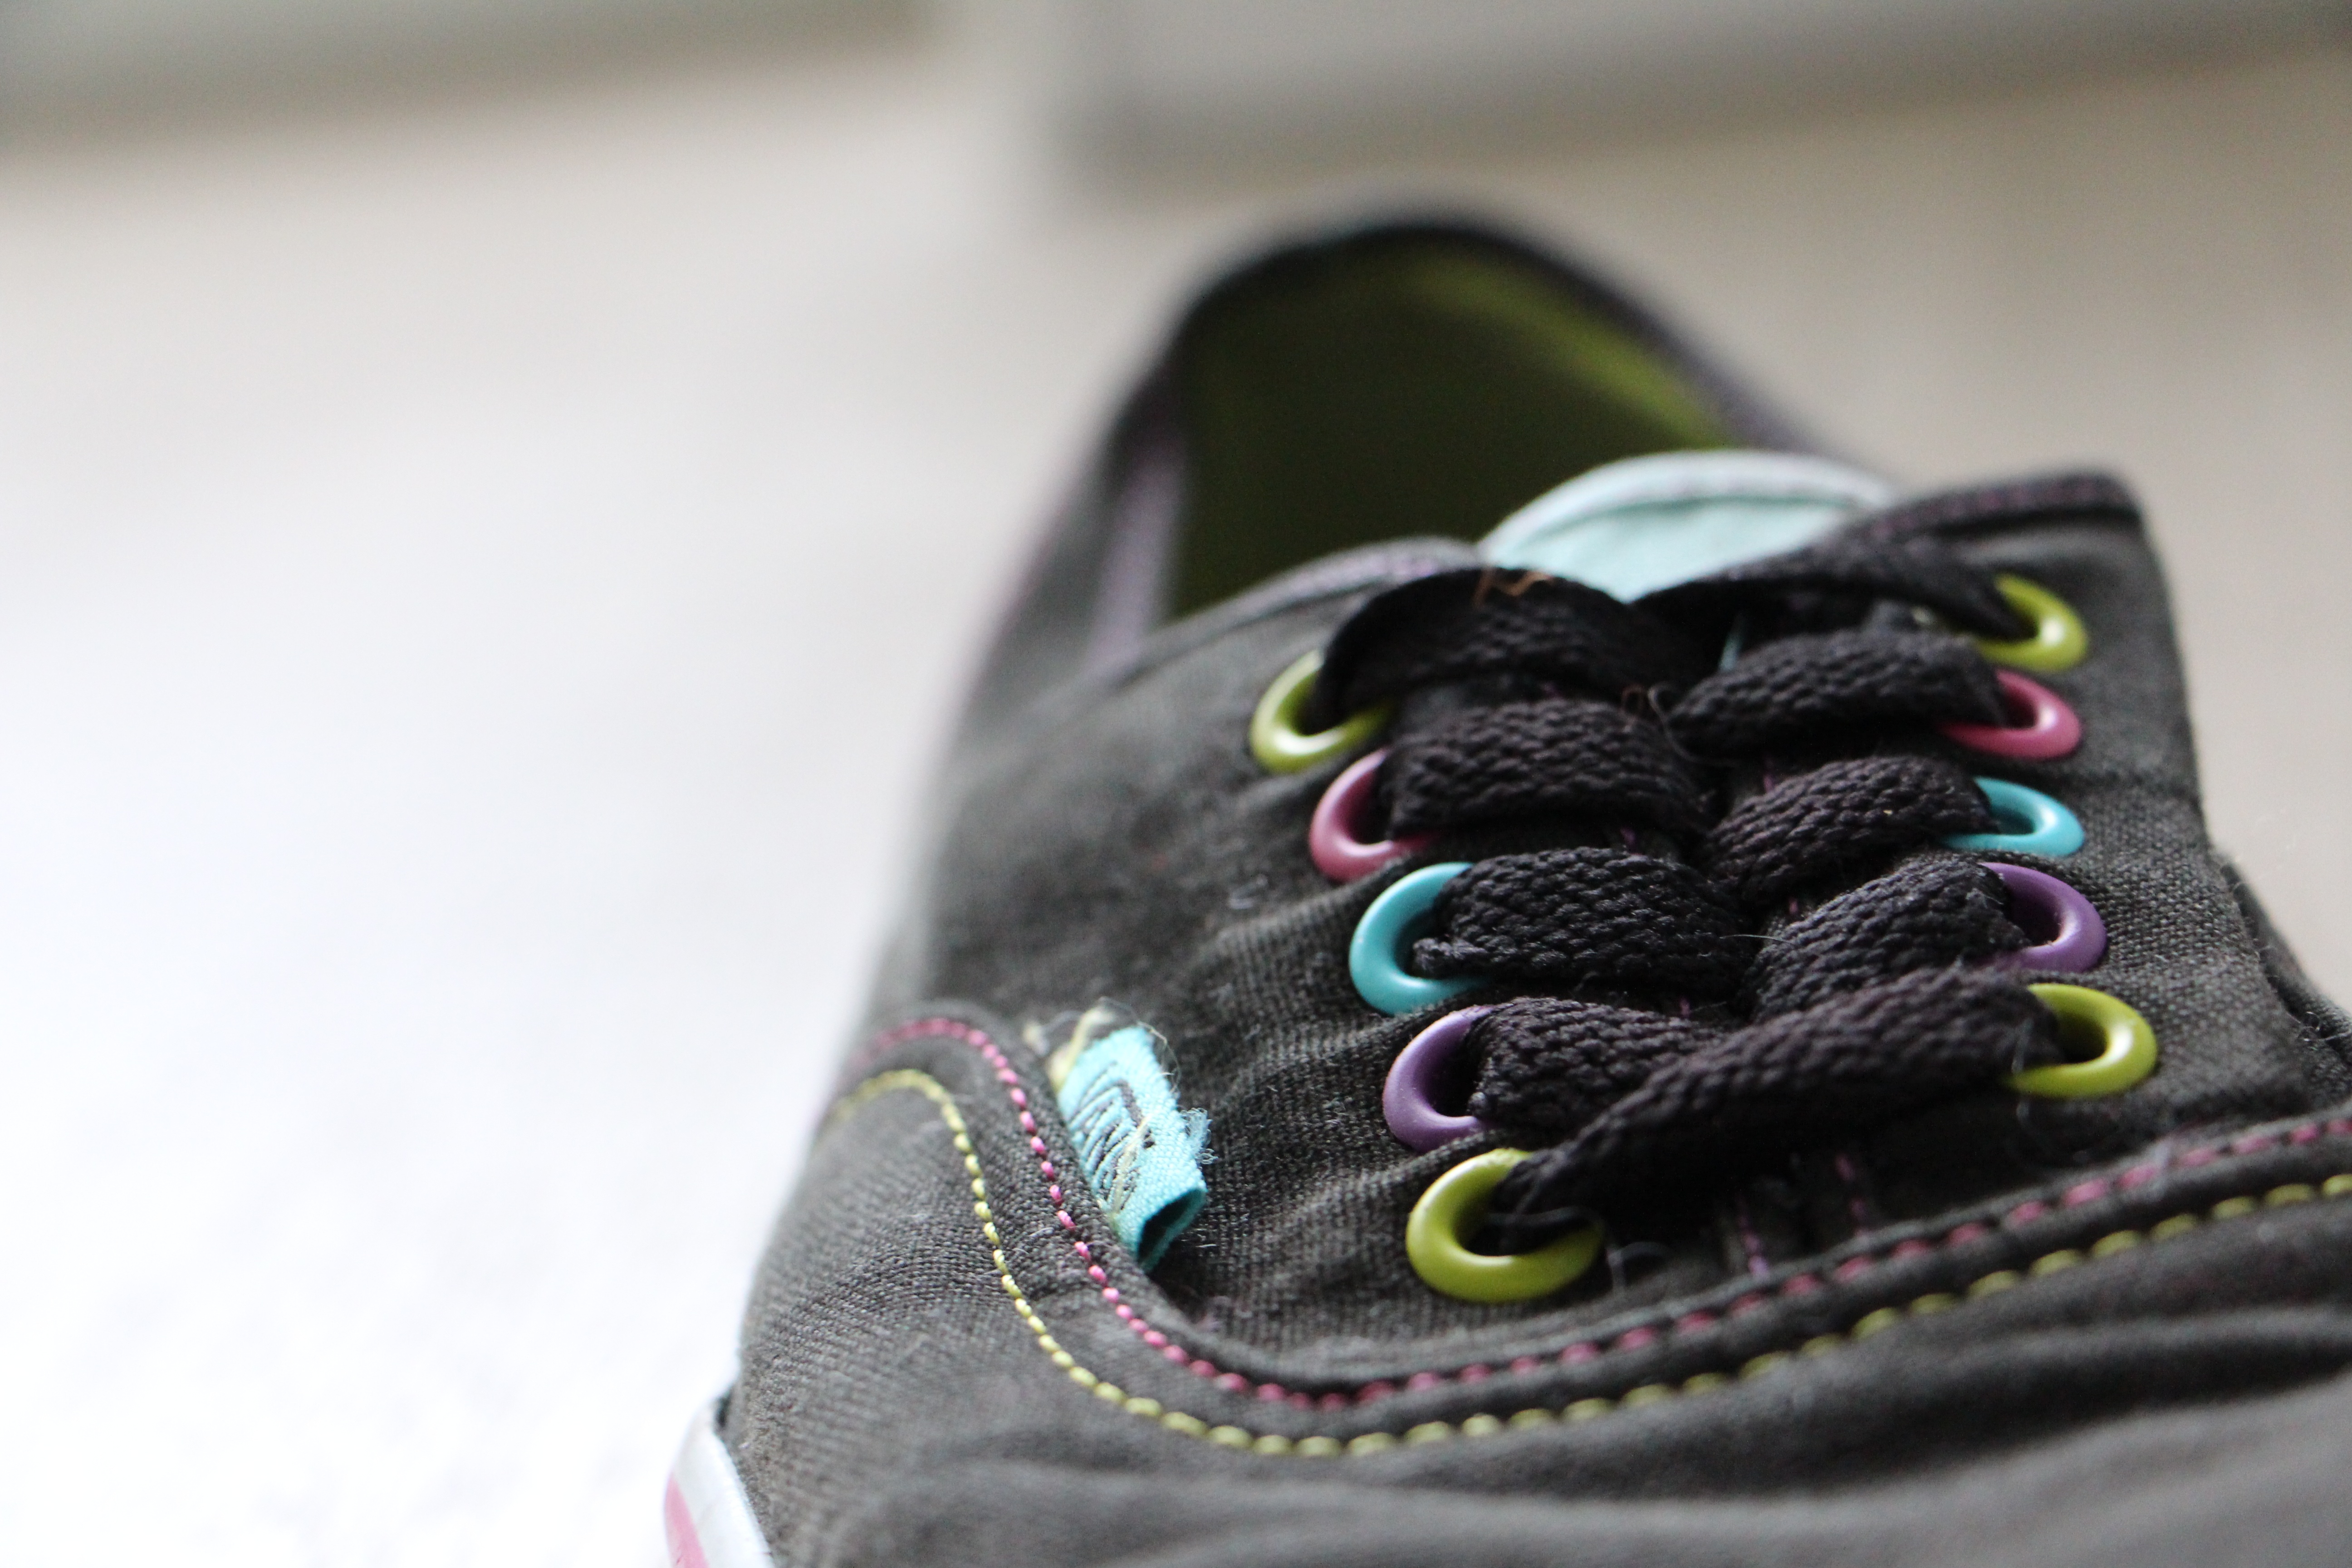
shoe, leather, green, color, black, colorful, brand, product, sneakers, footwear, outdoor shoe